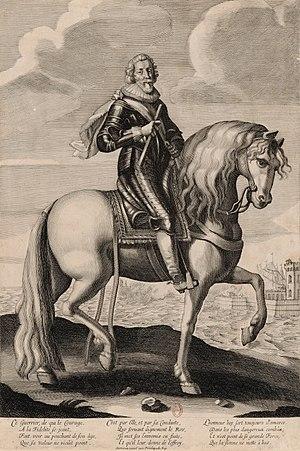
Portrait équestre de Jacques Nompar de Caumont la Force, maréchal de France.
Cette page recense, par règne ou mandat politique, les personnalités élevées à la dignité de maréchal de France, grand office de la couronne de France, leur portrait et leurs armoiries.
Jacques Nompar de Caumont, seigneur, marquis puis 1ᵉʳ duc de La Force, pair de France, né le 30 octobre 1558 et mort le 10 mai 1652 au château de La Force en Périgord, est un gouverneur du Béarn, vice-roi de Navarre sous Henri IV, maréchal de France sous Louis XIII, et mémorialiste français.